Alypiodes geronimo

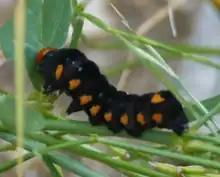
A. geronimo larval stage

The species is sexually dimorphic, unlike Alypiodes bimaculata, females have two spots on their forewing, while males have a third extra spot.